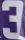
Number: 3